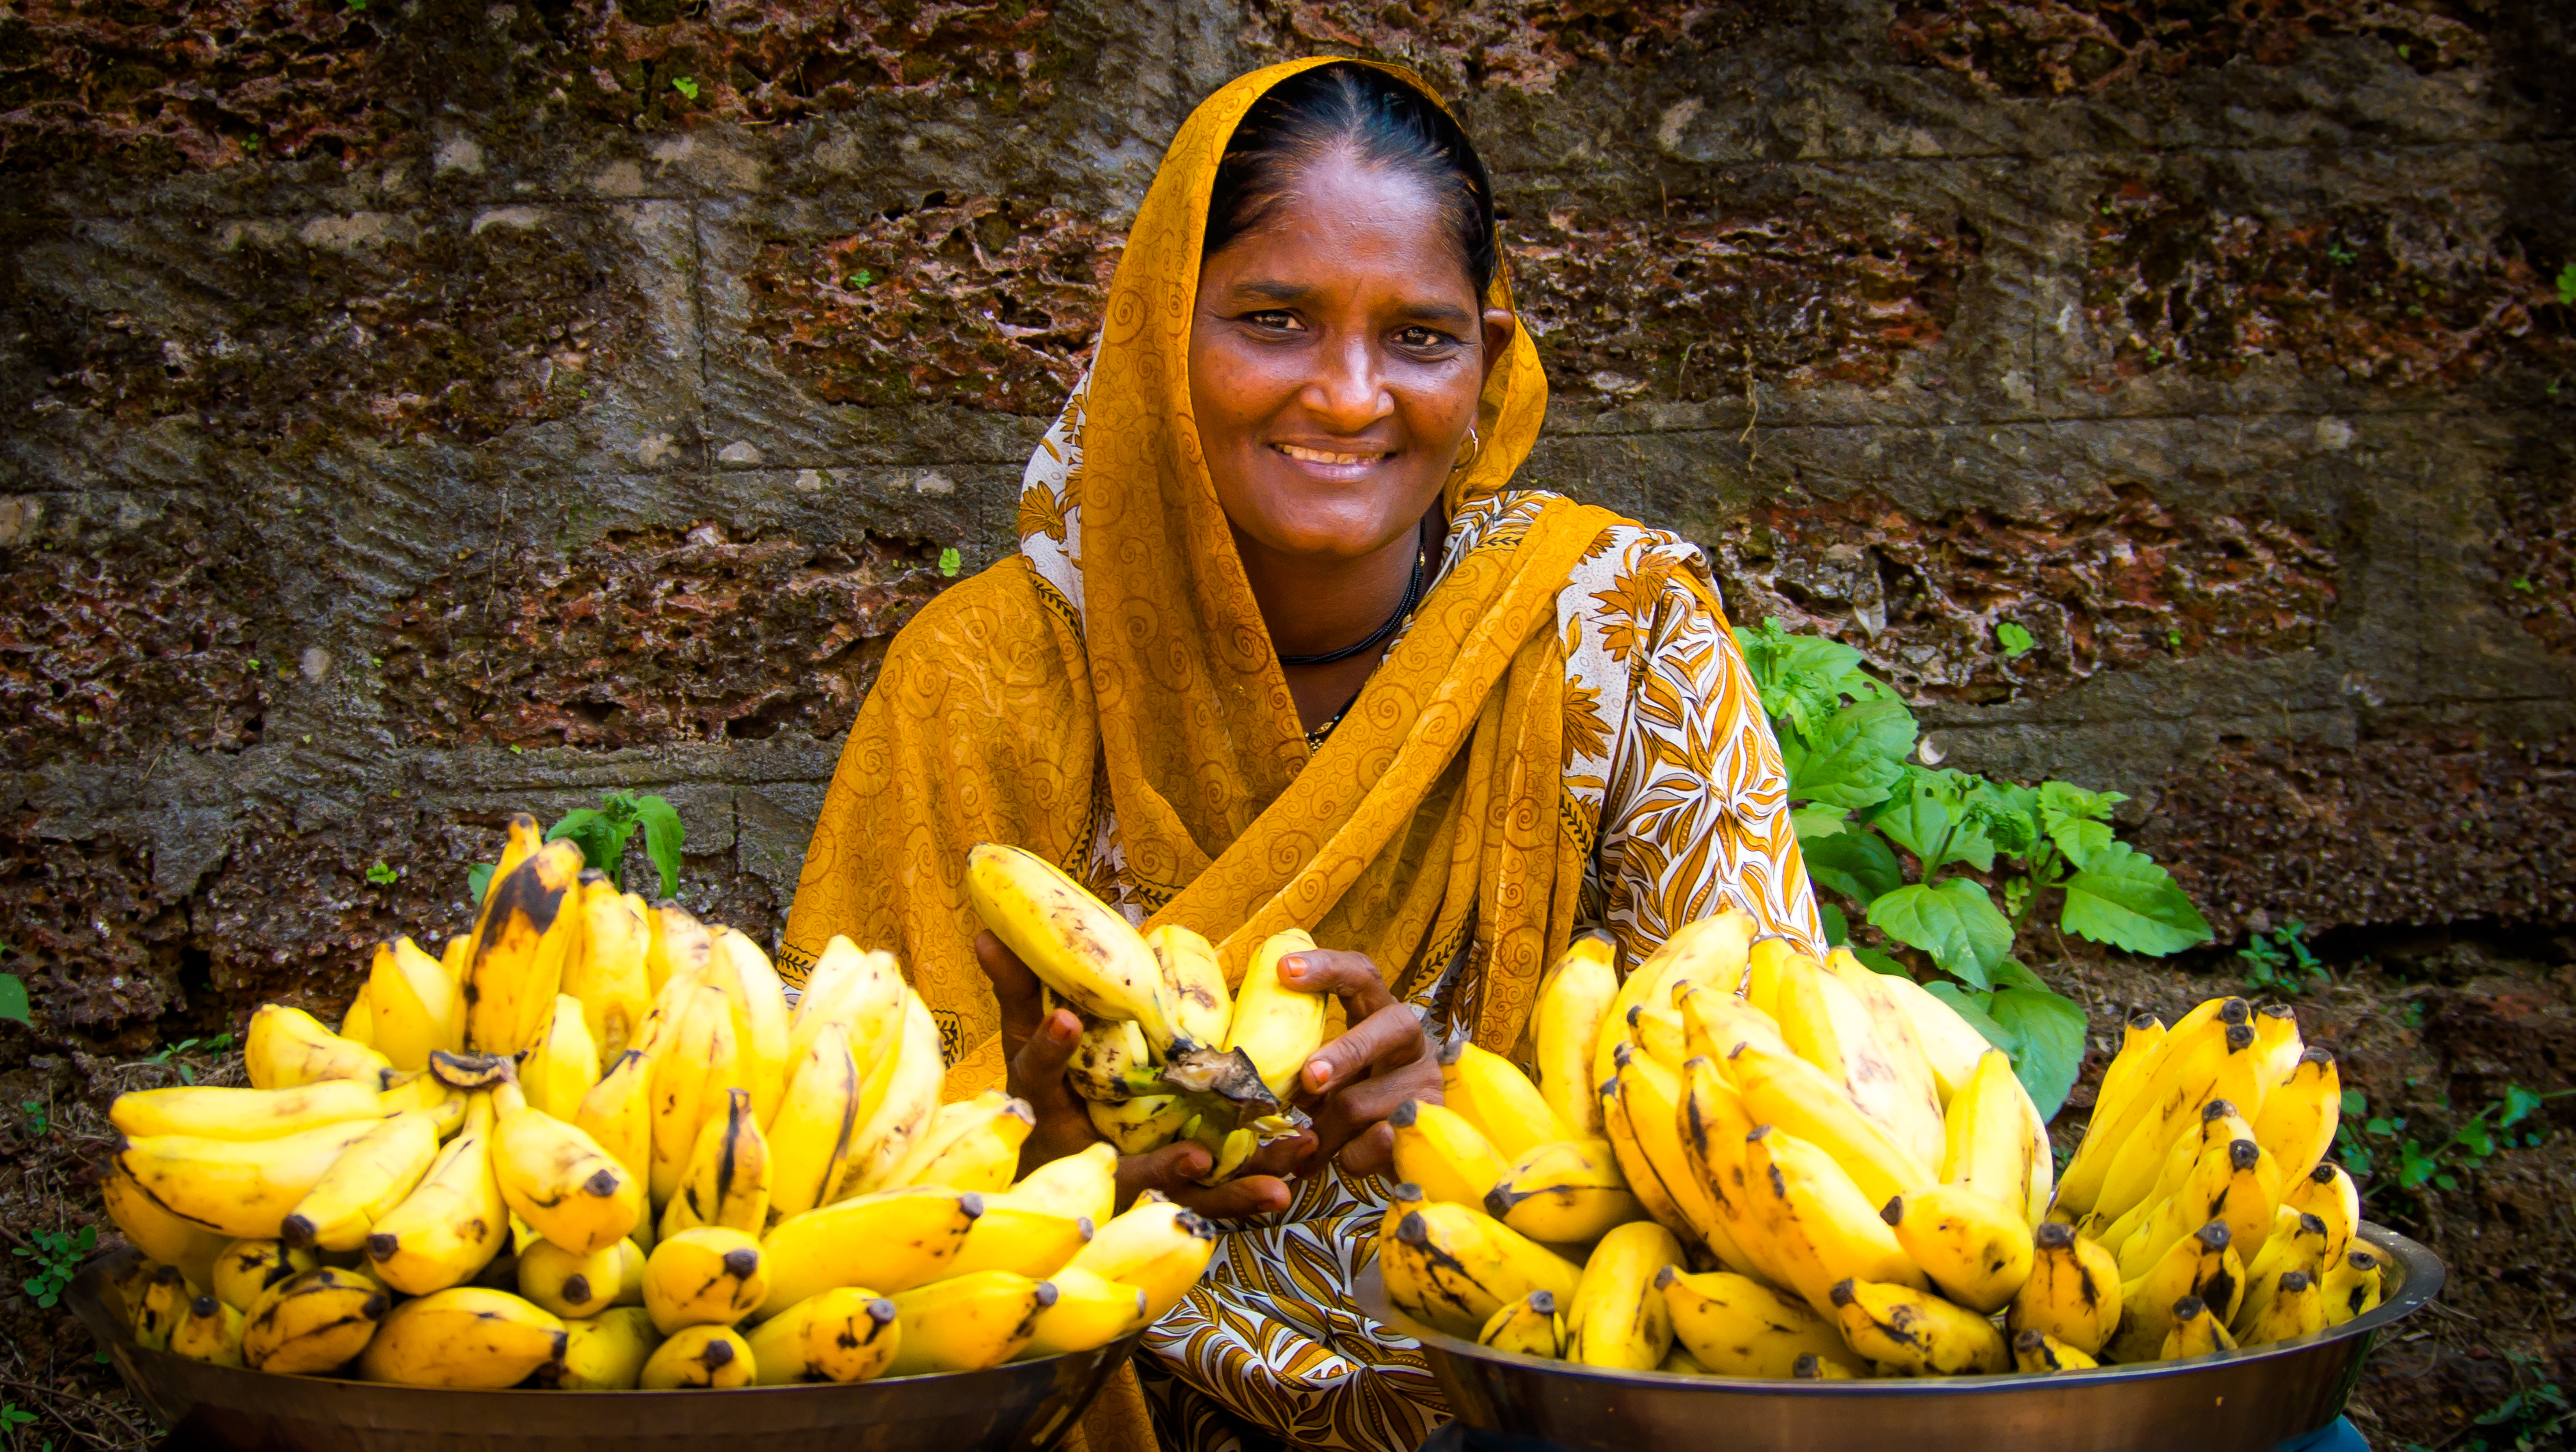
people, plant, street, flower, food, produce, sitting, autumn, yellow, cuisine, smile, gourd, asian food, streets, candid, creativecommons, temple, bananas, ngc, india, carving, tradition, goa